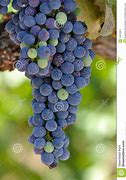
Label: Grapes